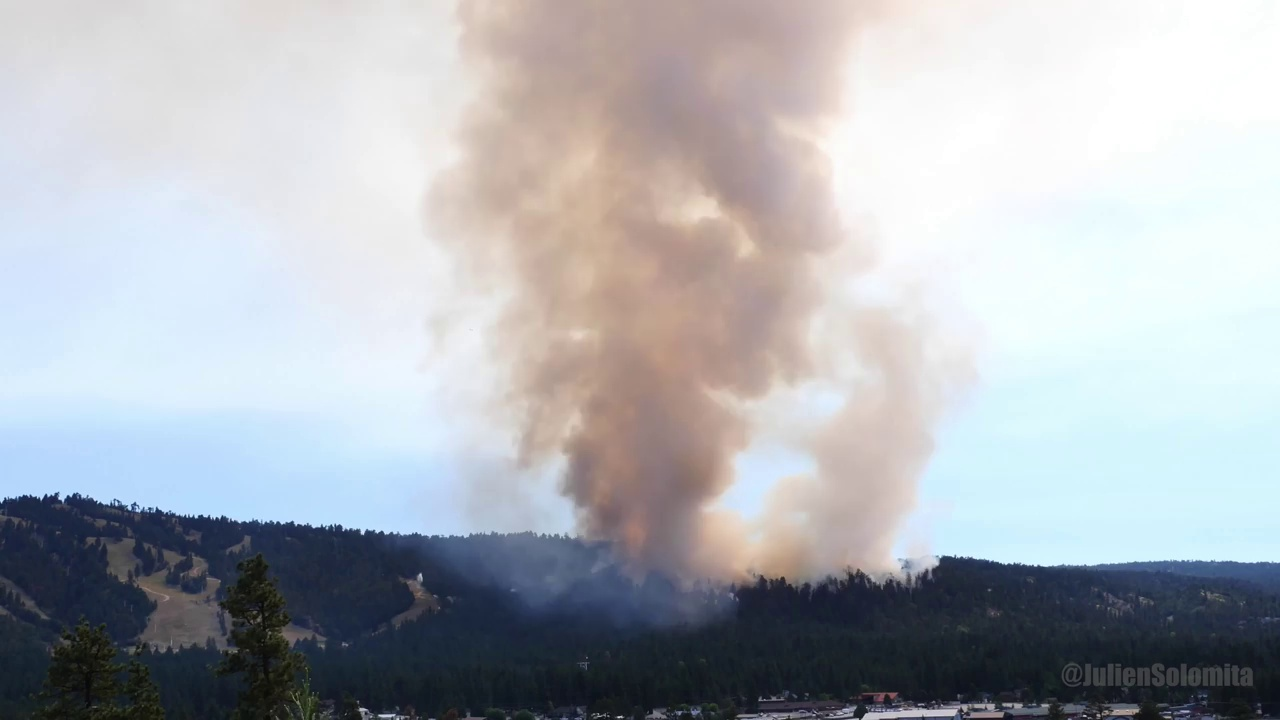
Fire: no
Smoke: yes